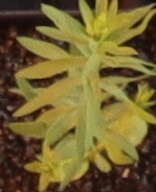
Label: Flax